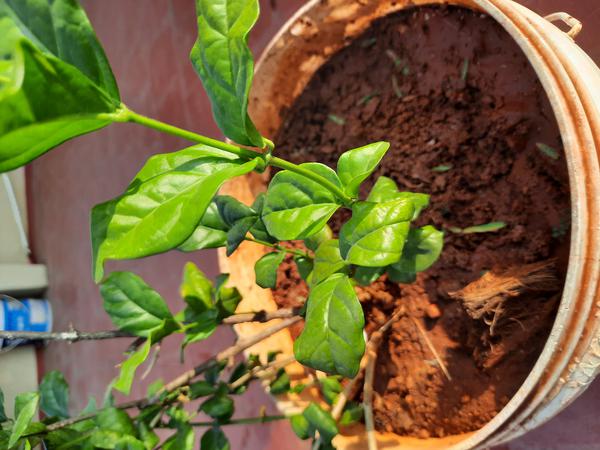
Plant: Jasmine